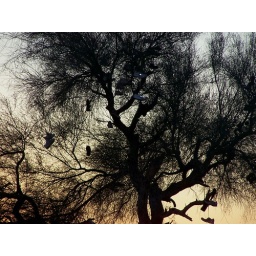
a tree covered in shoes in amboy california